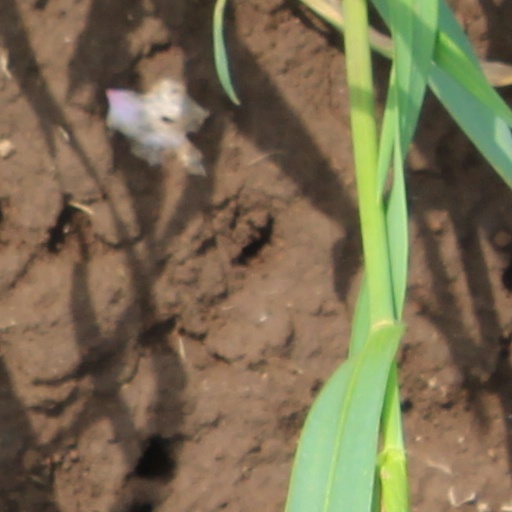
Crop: wheat